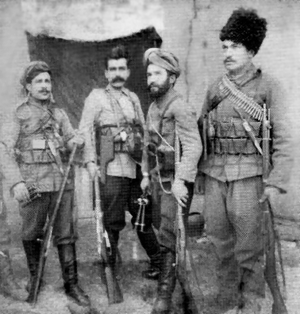
Ichkhan né Nikoghayos Mikayélian, et également connu sous le nom de Nikol ou Nigol, est un fédaï arménien, membre de la Fédération révolutionnaire arménienne.